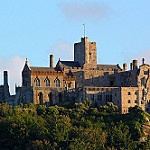
Label: buildings